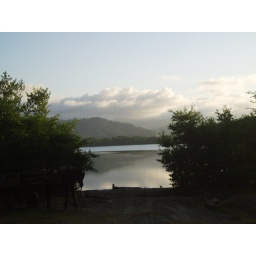
lake by my beach house